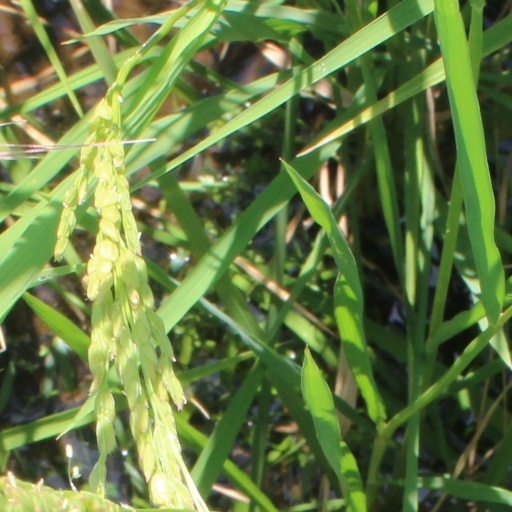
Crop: rice